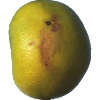
Label: Pomelo Sweetie 1